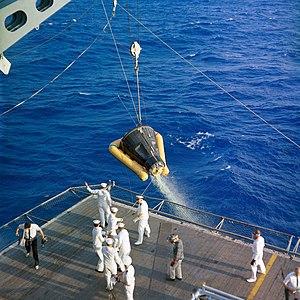
L’USS Intrepid (CV-11) est un porte-avions de classe Essex de l’United States Navy. Il fut mis en service le 16 août 1943 et il est le quatrième navire de l’US Navy à porter ce nom. Il participa à la Seconde Guerre mondiale dans le théâtre du Pacifique, ainsi qu'à la guerre du Viêt Nam. En outre, il fut navire récupérateur pour les missions spatiales des programmes Mercury et Gemini de la NASA.